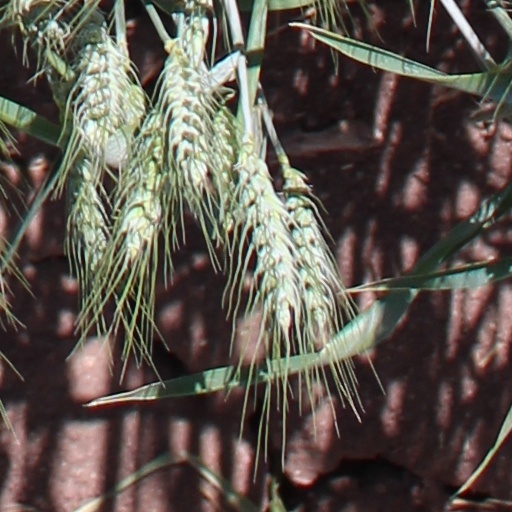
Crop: wheat